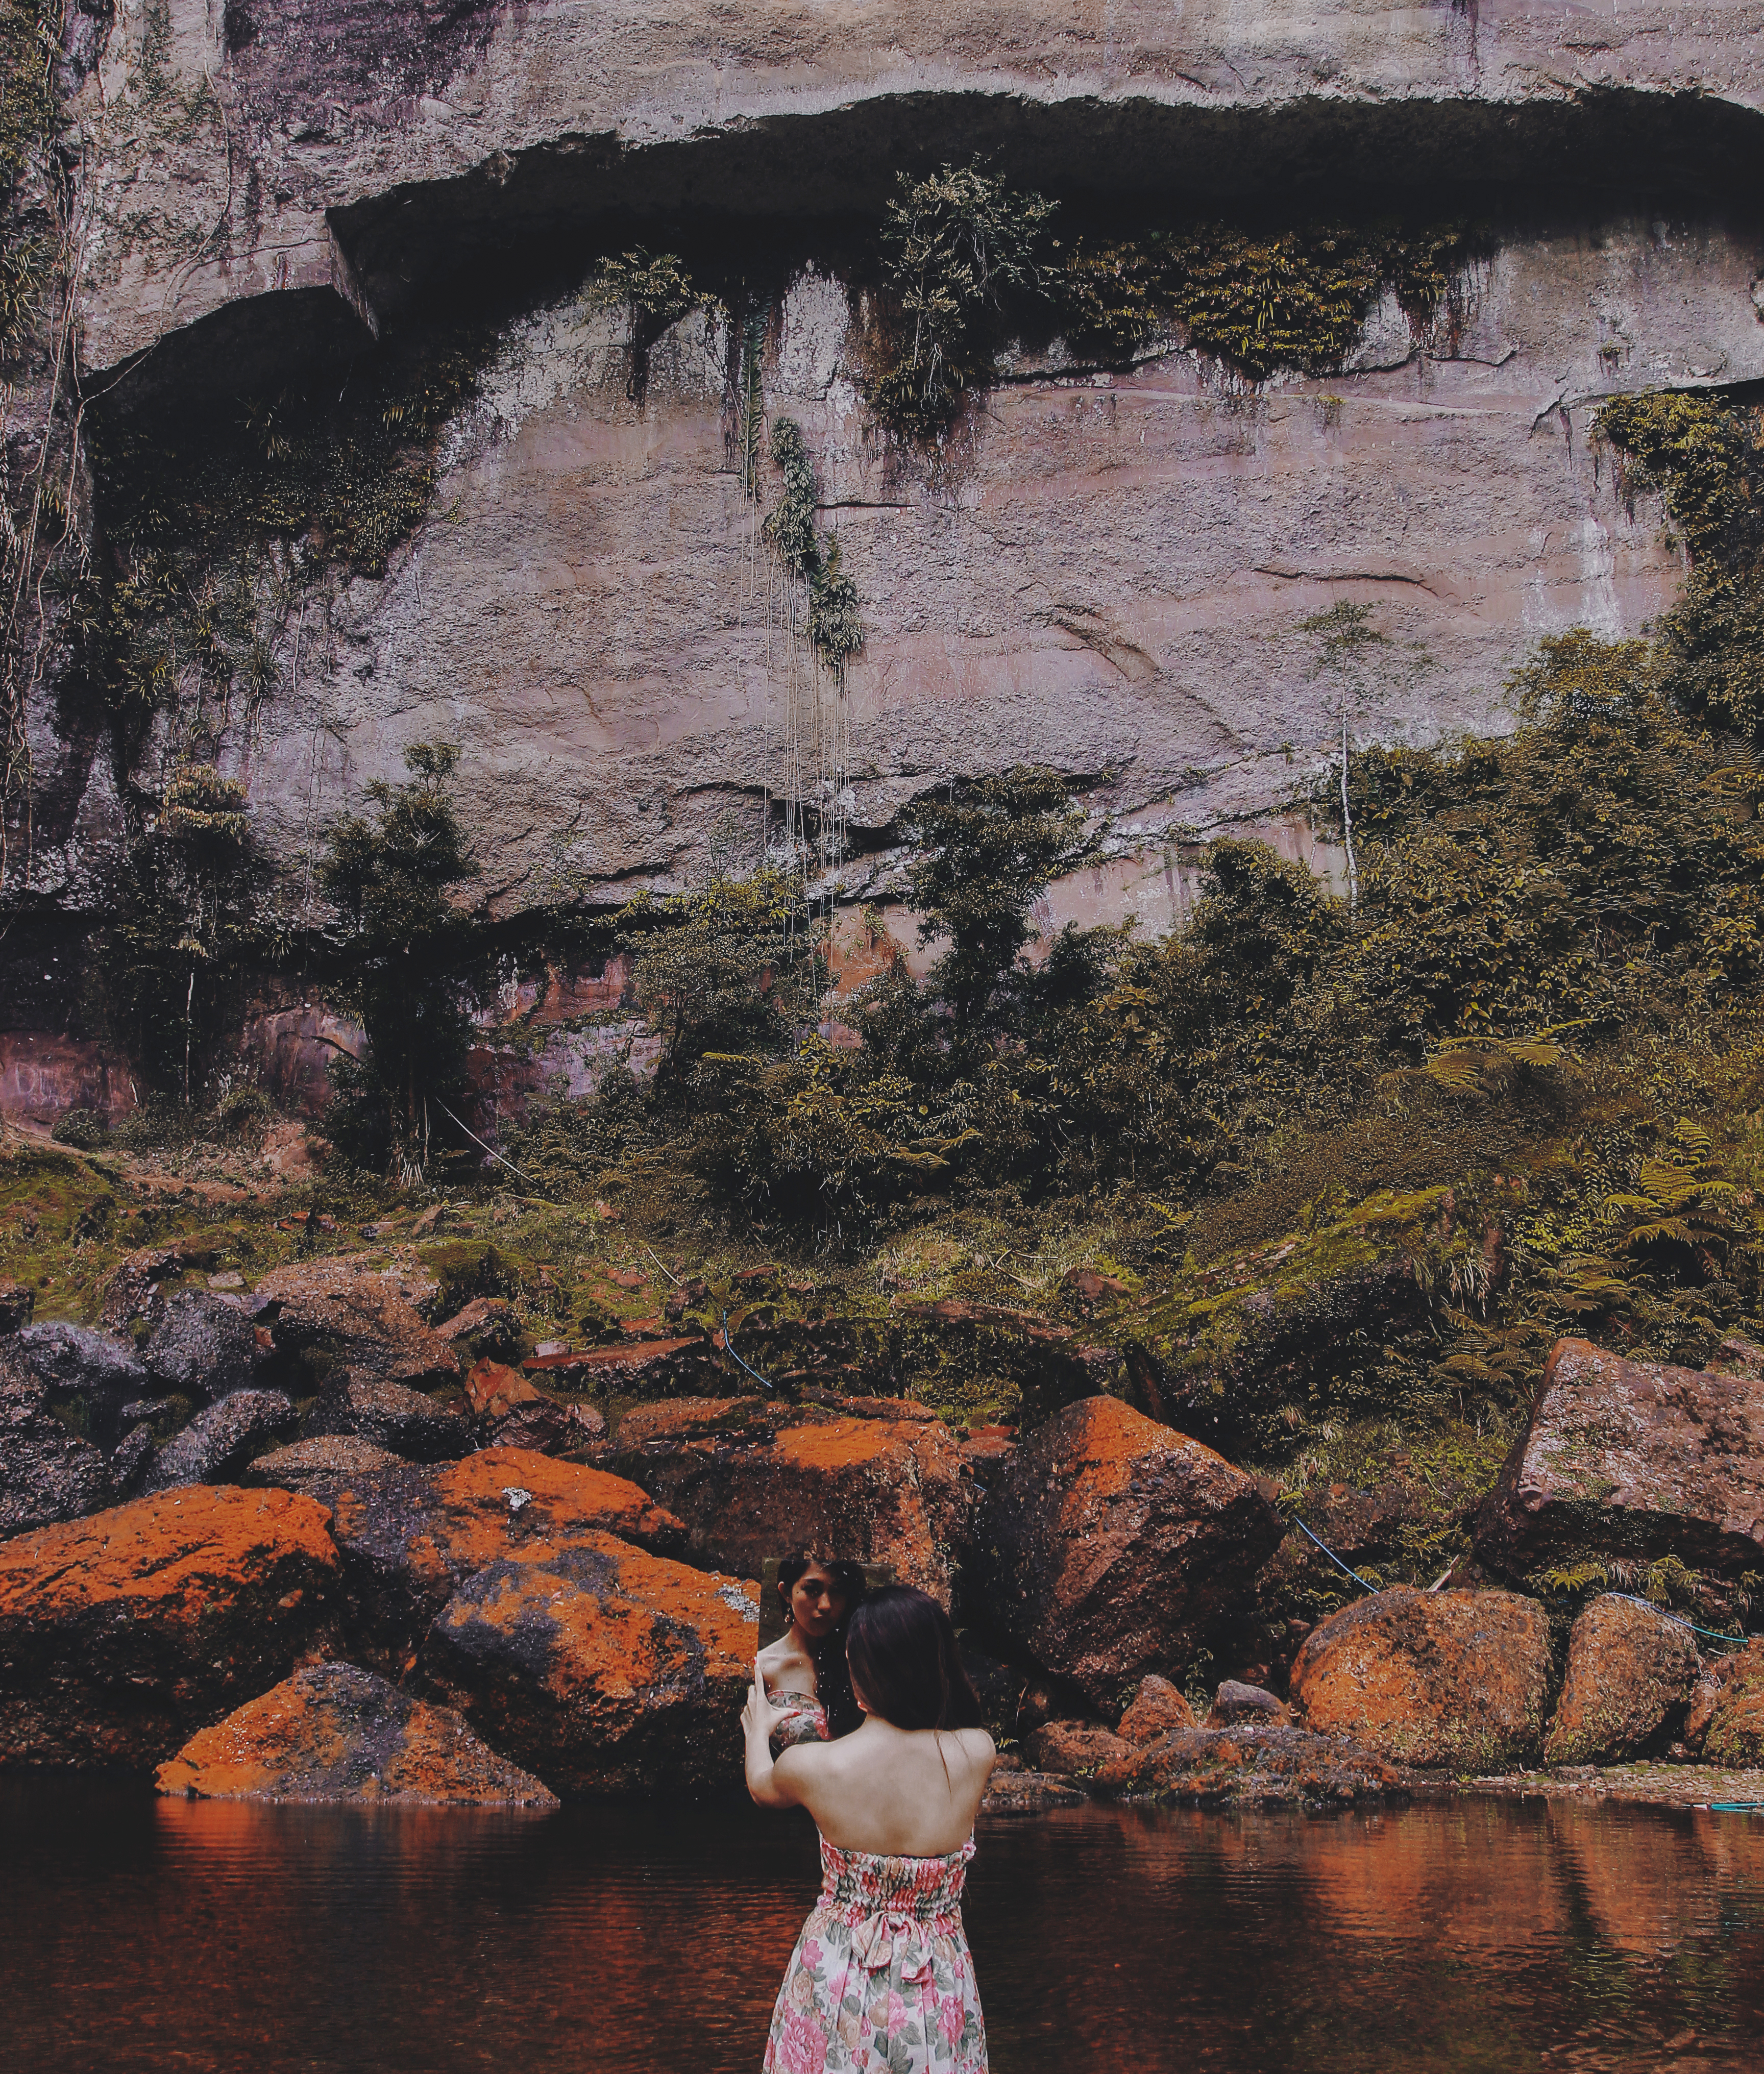
natural, photograph, water, nature, leaf, People in nature, plant, watercourse, natural landscape, morning, lake, formation, landscape, bedrock, Tints and shades, art, beauty, recreation, reflection, rock, painting, leisure, visual arts, stream, grass, outcrop, shadow, pond, evening, sitting, autumn, modern art